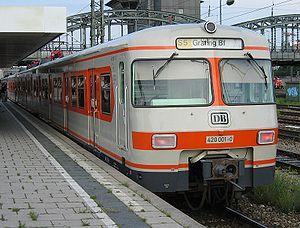
La S-Bahn de Munich est, avec le métro, le plus important des moyens de transport en commun ferrés de l'agglomération munichoise. Il est géré par une filiale de la région Bavaroise de la Deutsche Bahn dans le cadre du groupement tarifaire et des transports de Munich.
Le matériel moteur de la Deutsche Bahn listé ci-après comprend les séries d'automotrices et de locomotives en service à la DB AG après le 1ᵉʳ janvier 1994.